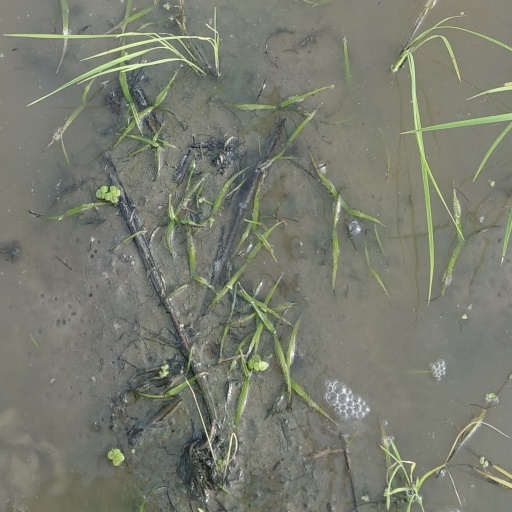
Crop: rice